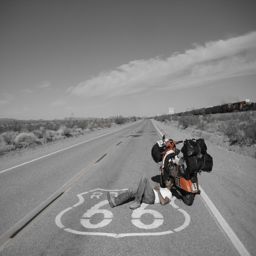
road trip along the 66